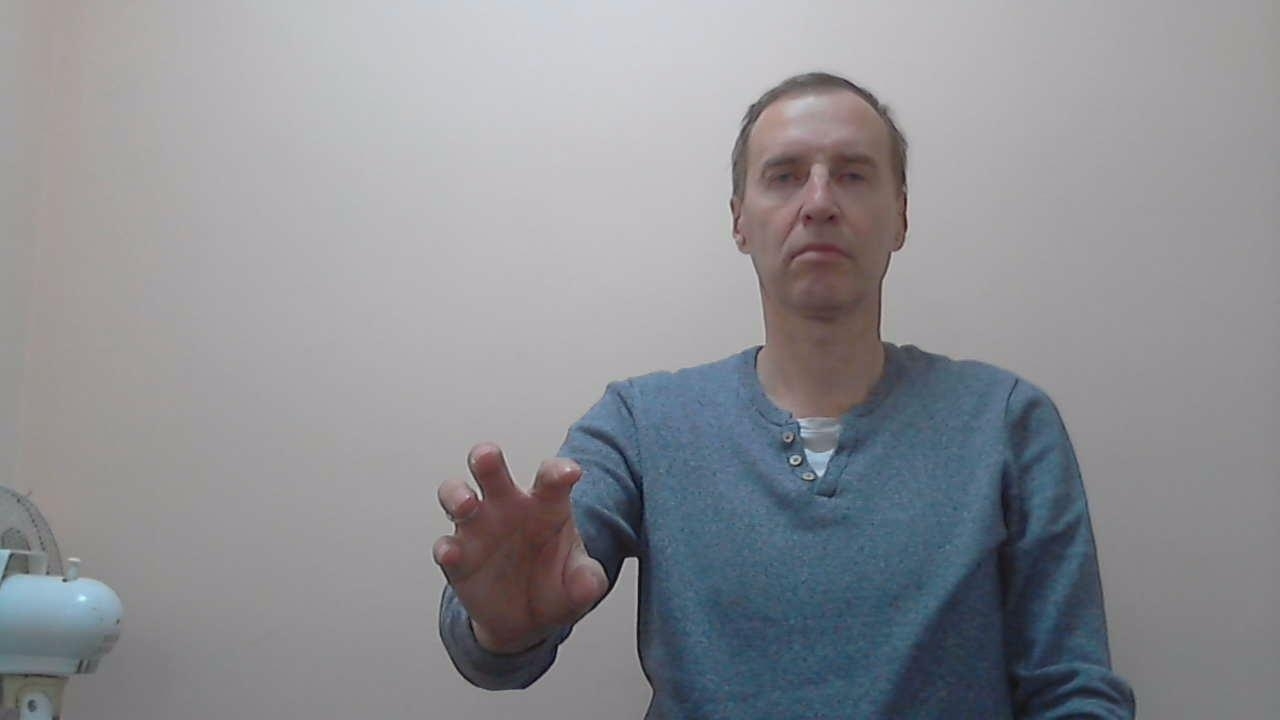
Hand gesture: grabbing